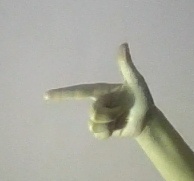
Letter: yaa